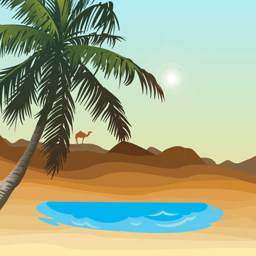
geographical feature category in the desert and palm